Studium generale

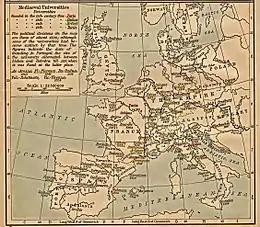
A map of Europe's medieval universities in Europe,

There is no official definition for the term . The term " first appeared at the beginning of the 13th century out of customary usage, and meant a place where students from everywhere were welcomed, not merely those of the local district or region.